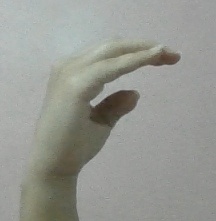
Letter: jeem